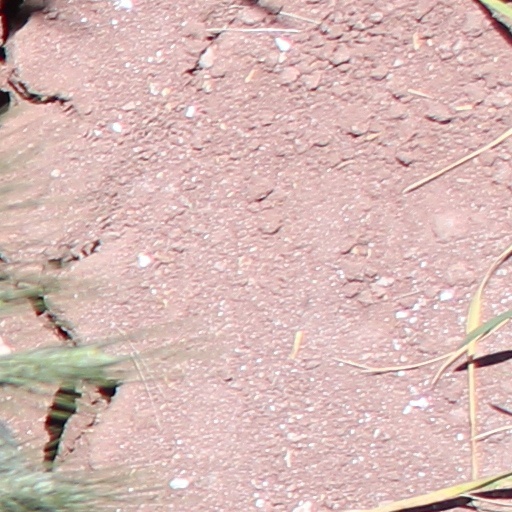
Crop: wheat